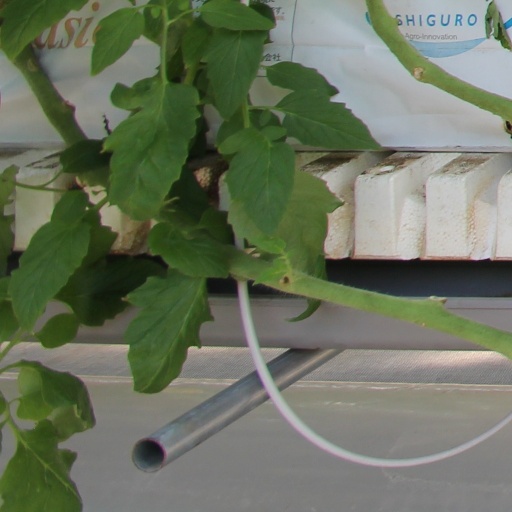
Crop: tomato